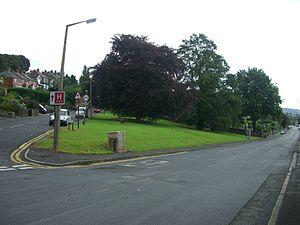
Loxley est un village situé en périphérie de la ville de Sheffield en Angleterre. L'agglomération à la forme d'un long ruban qui s'étend sur près de 4 km en bordure de la rivière Loxley et le long de la route B6077. Loxley se développe vers l'ouest depuis sa limite avec les faubourgs de Malin Bridge et de Wisewood jusqu'au hameau de Stacey Bank près de Damflask Reservoir. Le centre du village, matérialisé par son ancienne pelouse communale se trouve au carrefour de Rodney Hill et de Loxley Road à 5 km du centre ville de Sheffield.